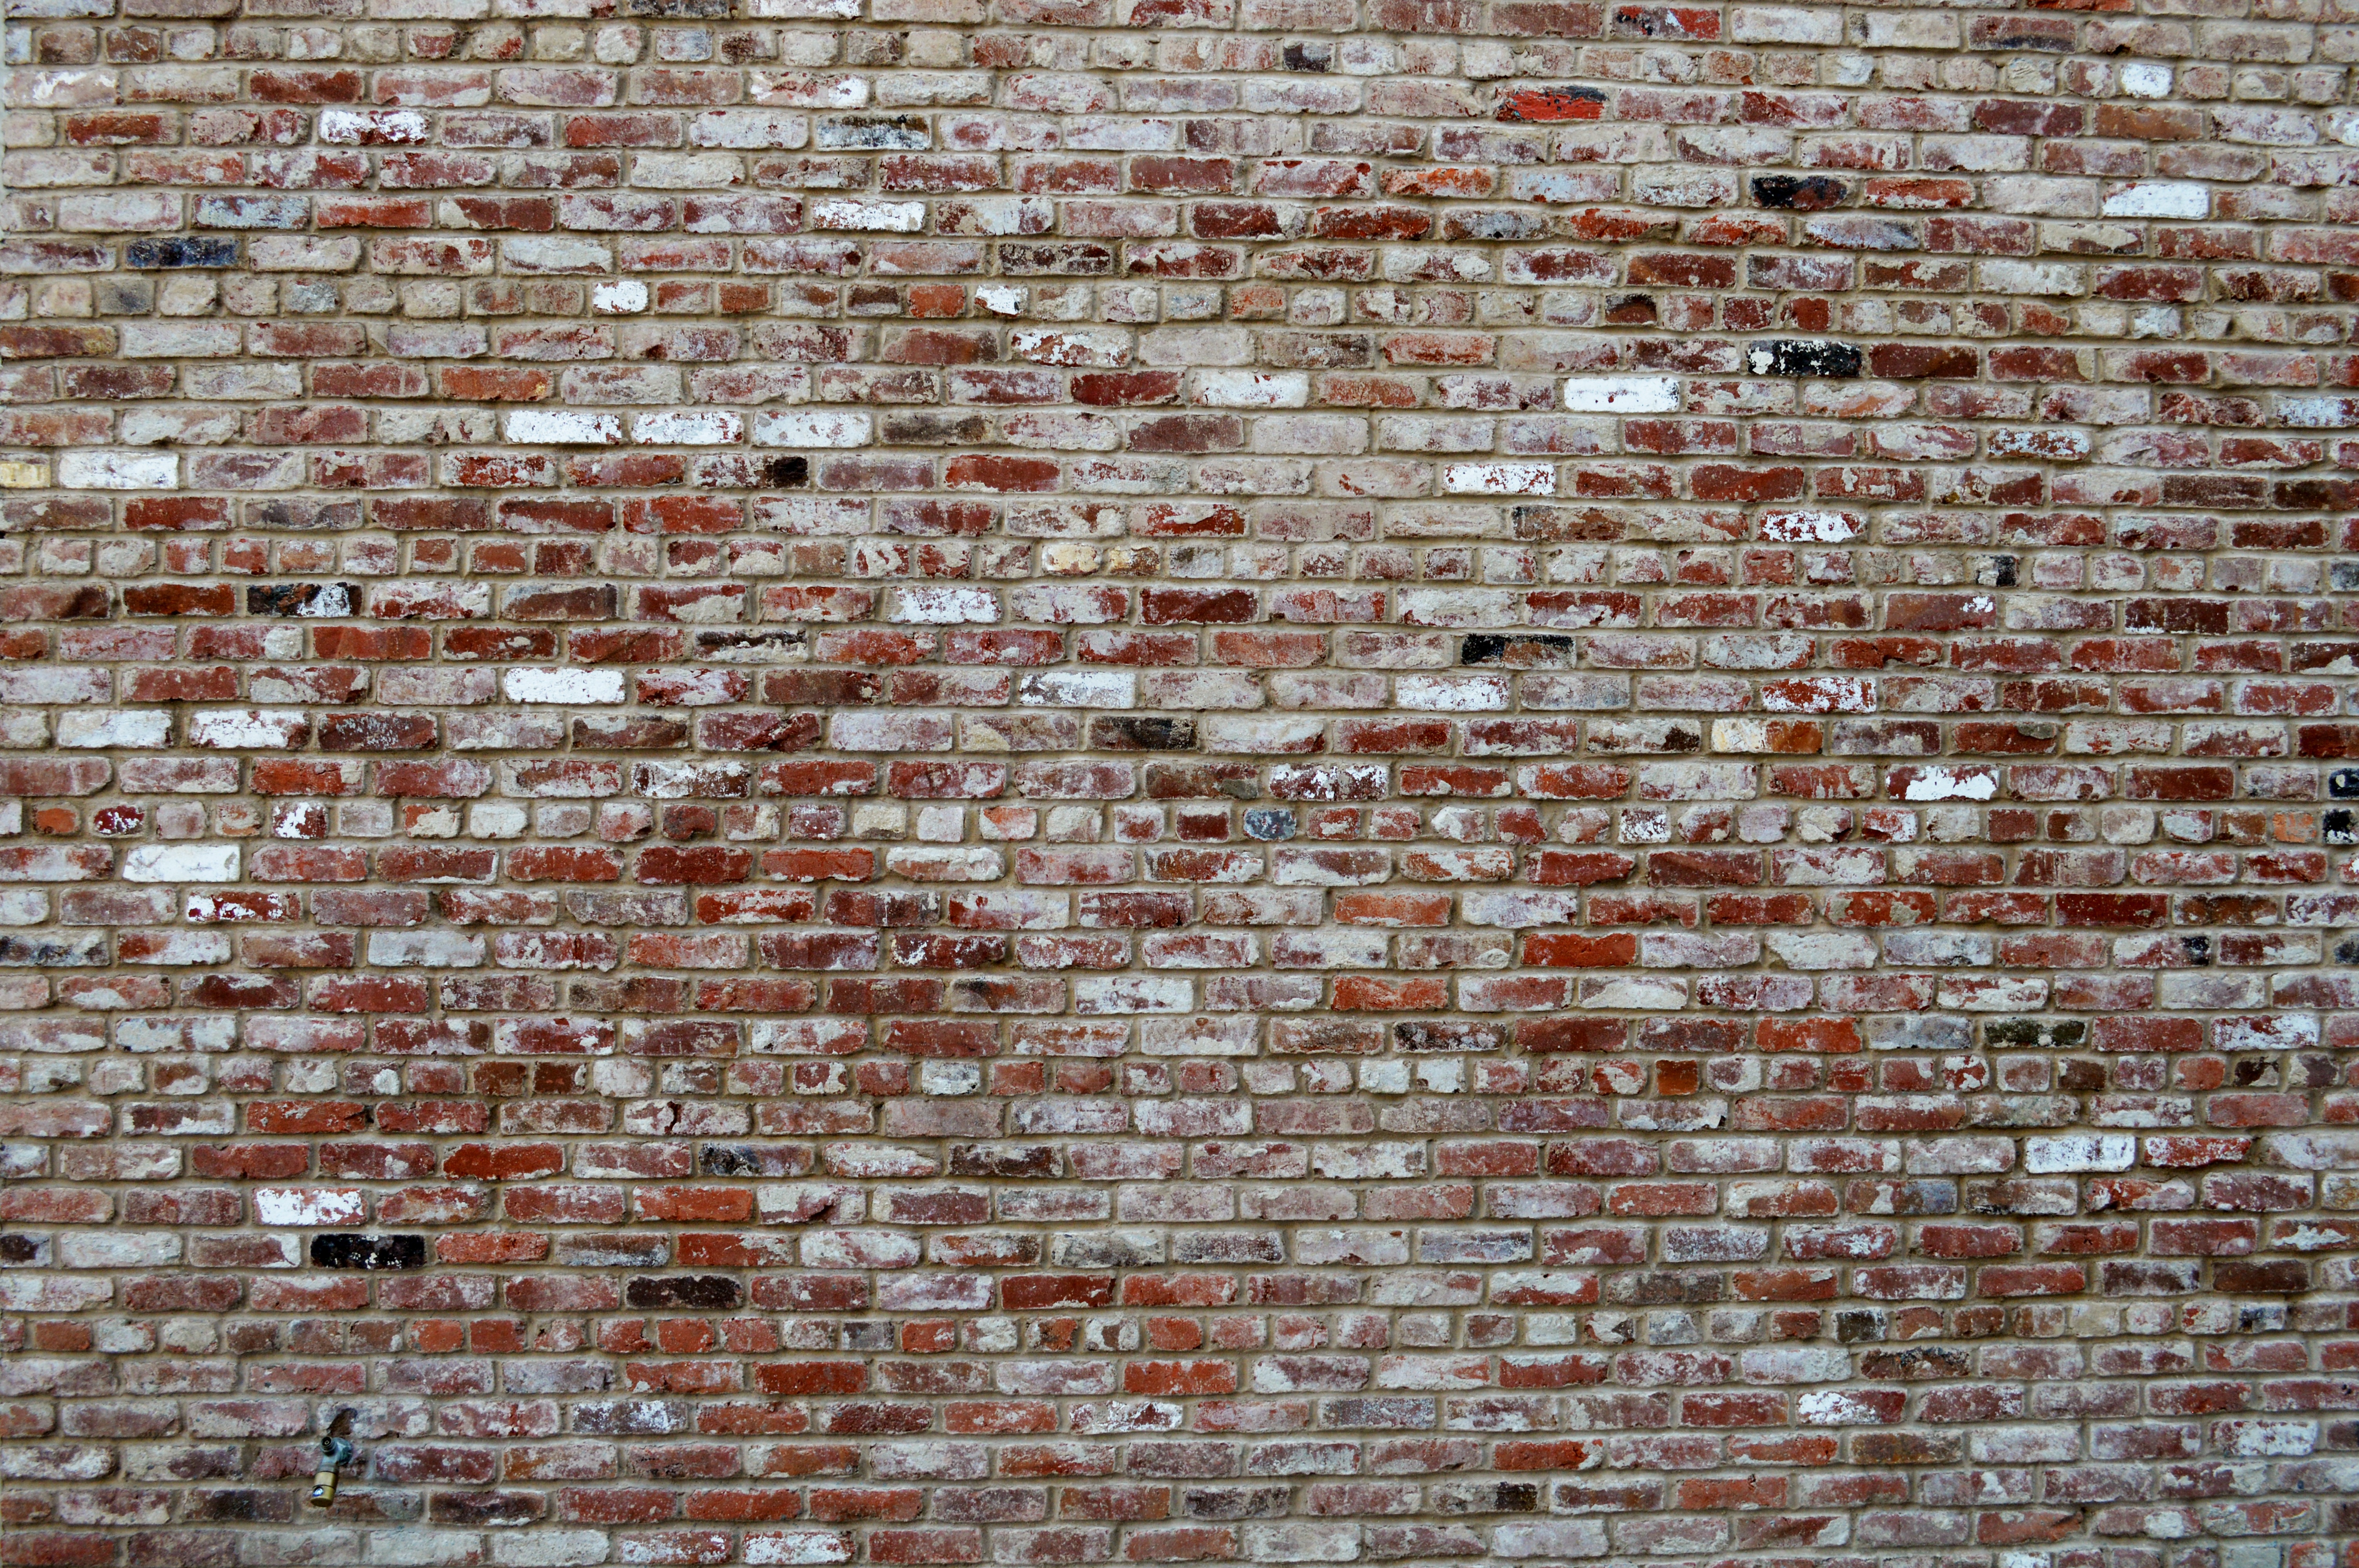
architecture, structure, wood, house, texture, floor, building, old, urban, wall, stone, pattern, red, dirty, rough, stone wall, brick, material, concrete, surface, weathered, block, background, design, cement, brickwall, brickwork, backdrop, masonry, stonewall